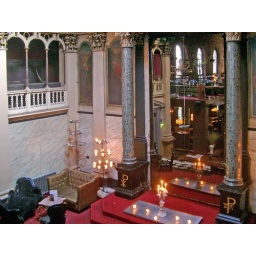
... in a converted church. The first floor dining area and ground floor bar area can be seen through the mirror.IMGP8190a